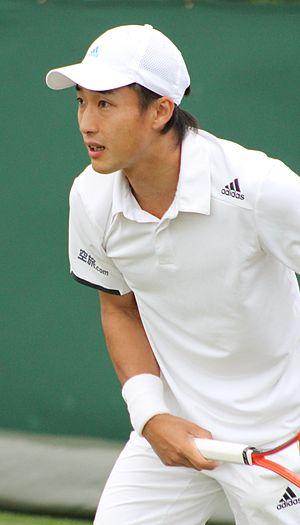
Go Soeda, né le 5 septembre 1984 à Kanagawa, est un joueur de tennis professionnel japonais.